Eurail

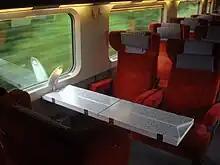
Seats on a Thalys train

Although reservations for Eurail Pass holders are not usually required for local or regional trains, they are needed for most high-speed, international, and overnight trains. Surcharges are often required to guarantee seat reservations, meals, drinks, and free Wi-Fi. The fees vary by carrier, agent and route, and travellers can usually avoid paying excess fees by taking regional or local trains.